Hugo Gaston

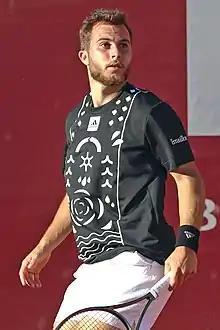
Gaston at the 2022 BNP Paribas Primrose Bordeaux

Hugo Gaston (born 26 September 2000) is a French professional tennis player. His career high ATP ranking in singles is world No. 58, which he achieved on 11 July 2022, and in doubles is world No. 220, which he achieved on 16 May 2022. He won the 2018 Australian Open – Boys' doubles title with compatriot Clément Tabur.